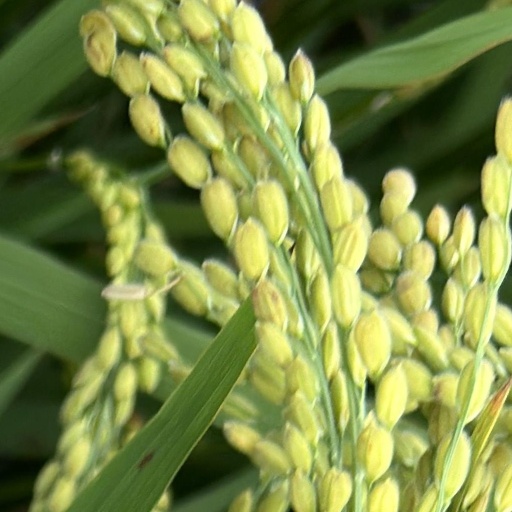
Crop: rice